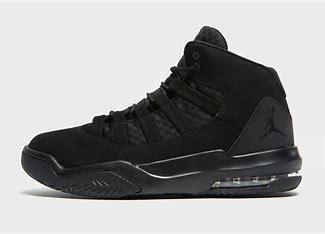
Brand: Jordan
Model: Max Aura 3